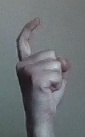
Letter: ra